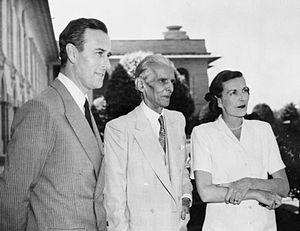
Louis Mountbatten, 1ᵉʳ comte Mountbatten de Birmanie, né prince Louis Francis Albert Victor Nicholas von Battenberg le 25 juin 1900 à Windsor et mort assassiné le 27 août 1979 à Mullaghmore, amiral de la flotte et homme d'État, fut le dernier vice-roi de l'Inde britannique et premier gouverneur général de l'Inde indépendante. Membre proche de la famille royale britannique, il est assassiné par l’IRA provisoire. Il est l'oncle maternel du prince Philip, duc d’Édimbourg, époux de la reine Élisabeth II.
Muhammad Ali Jinnah était un avocat et un homme politique connu comme le fondateur du Pakistan. Il est la figure emblématique de la Ligue musulmane qu'il rejoint en 1913 et dirige lors de l'indépendance du Pakistan le 14 août 1947. Il devient le premier gouverneur général du pays, de l'indépendance à sa mort. Il est connu au Pakistan sous le nom de Baba Quaid-e-Azam et Baba-e-Qaum et le jour de sa naissance est un jour férié.